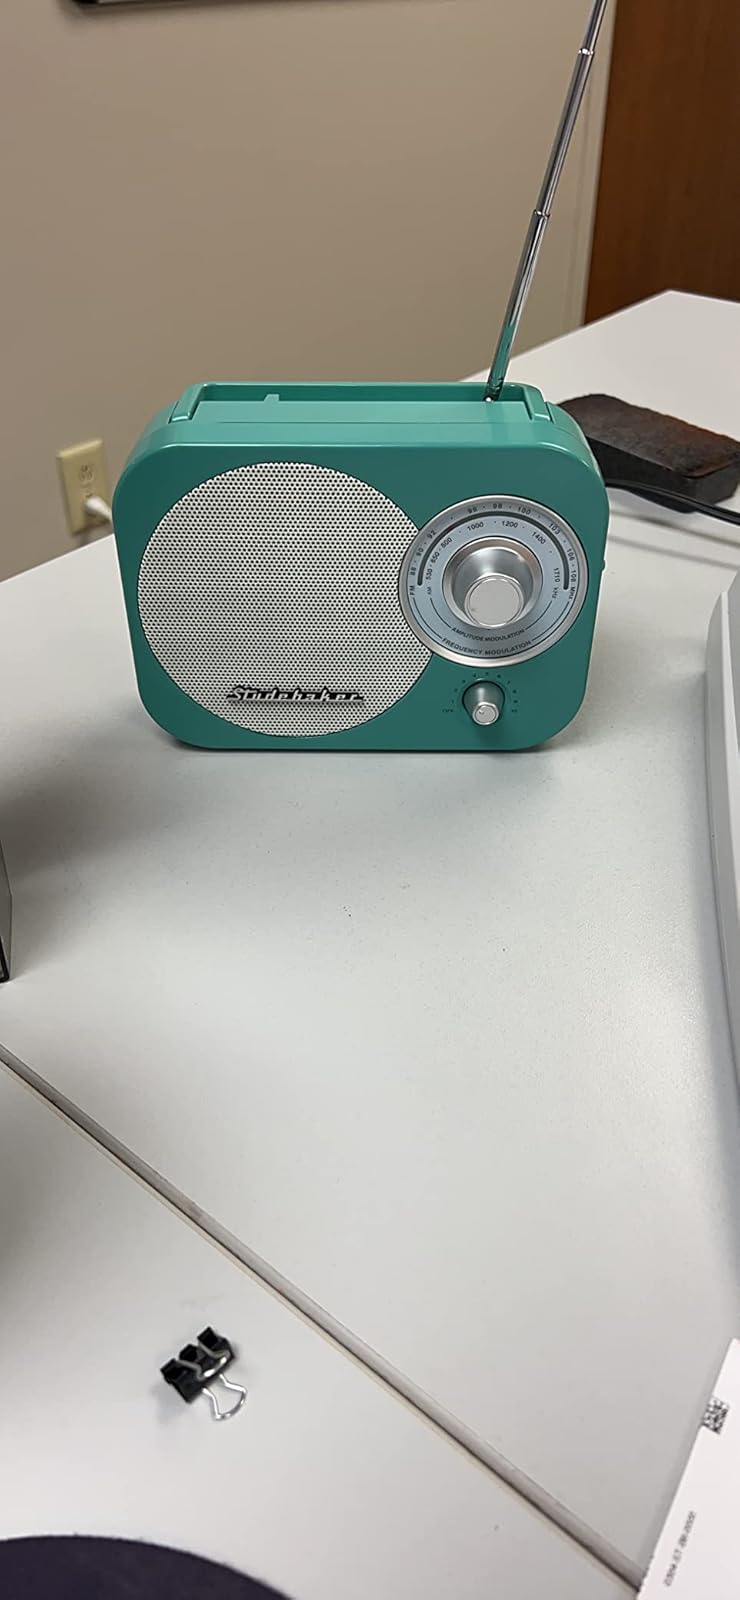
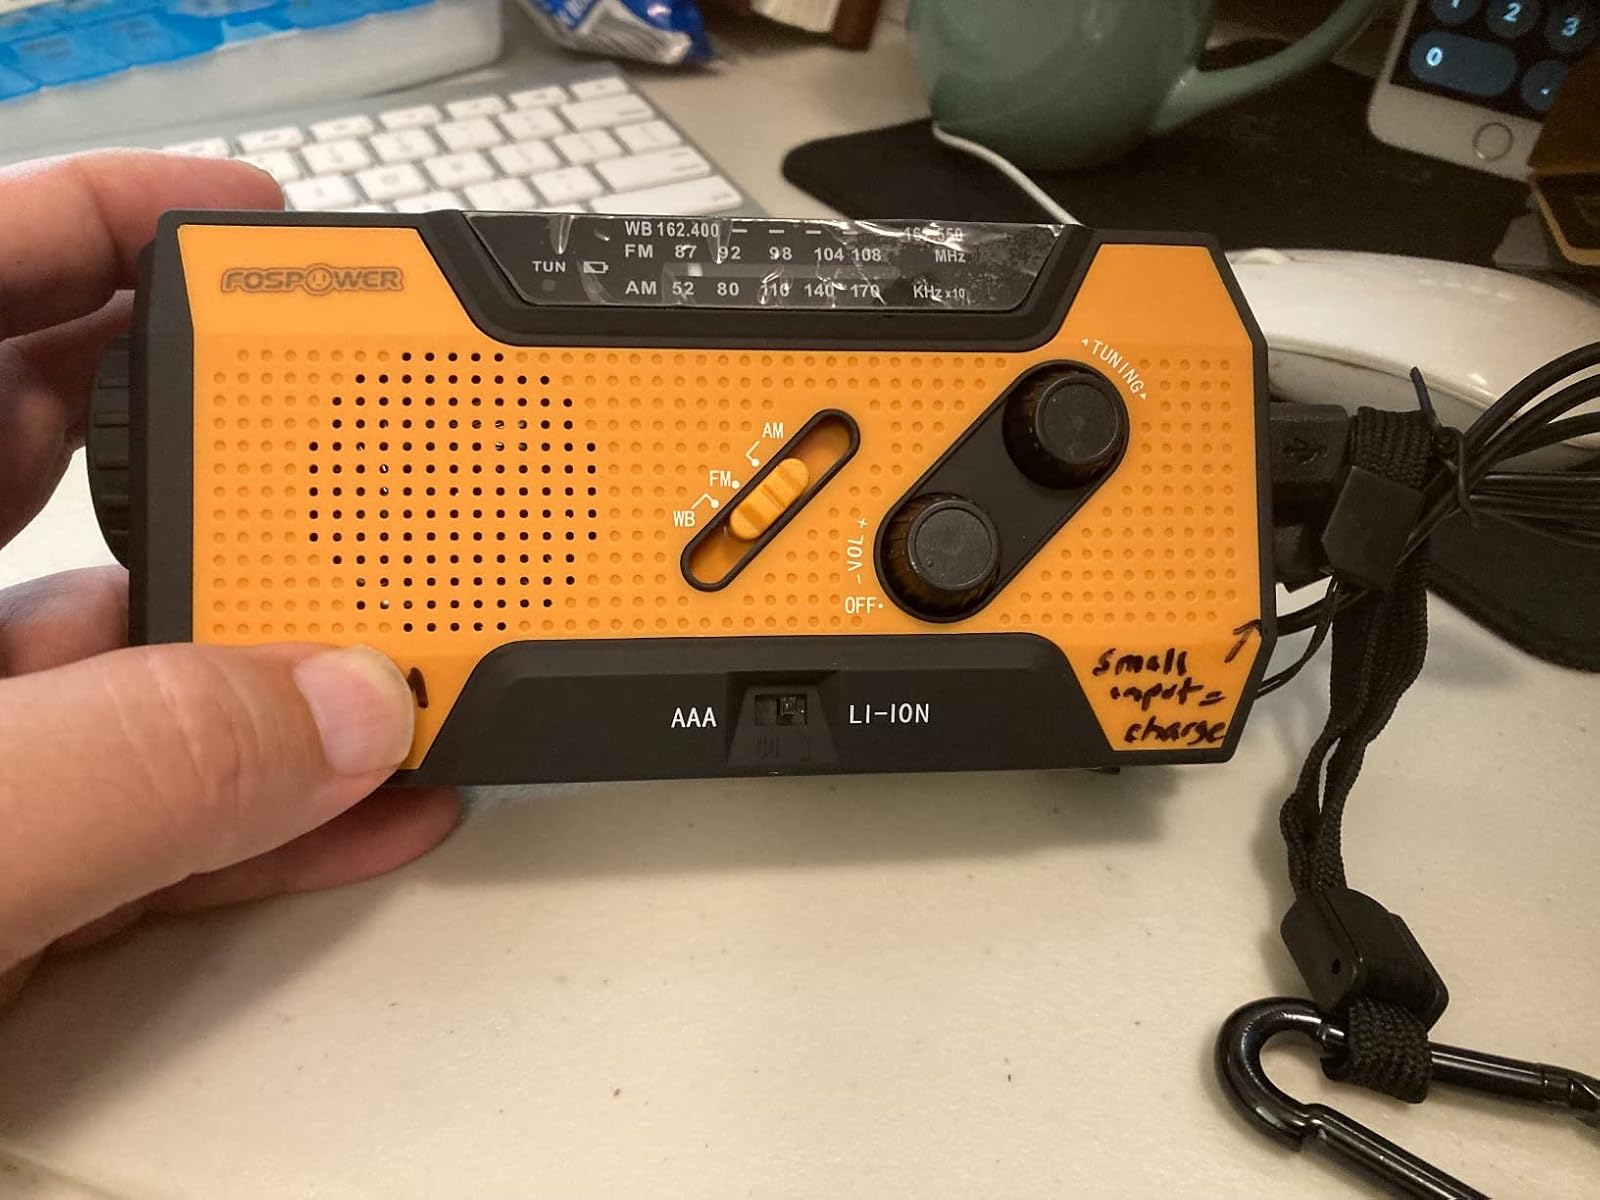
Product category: radio
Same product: no